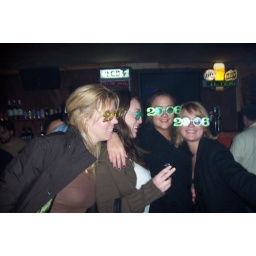
the hot girls in 2006 glasses